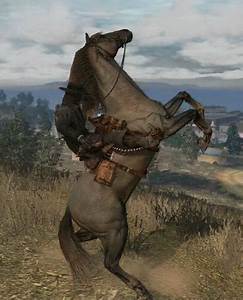
Label: cavallo